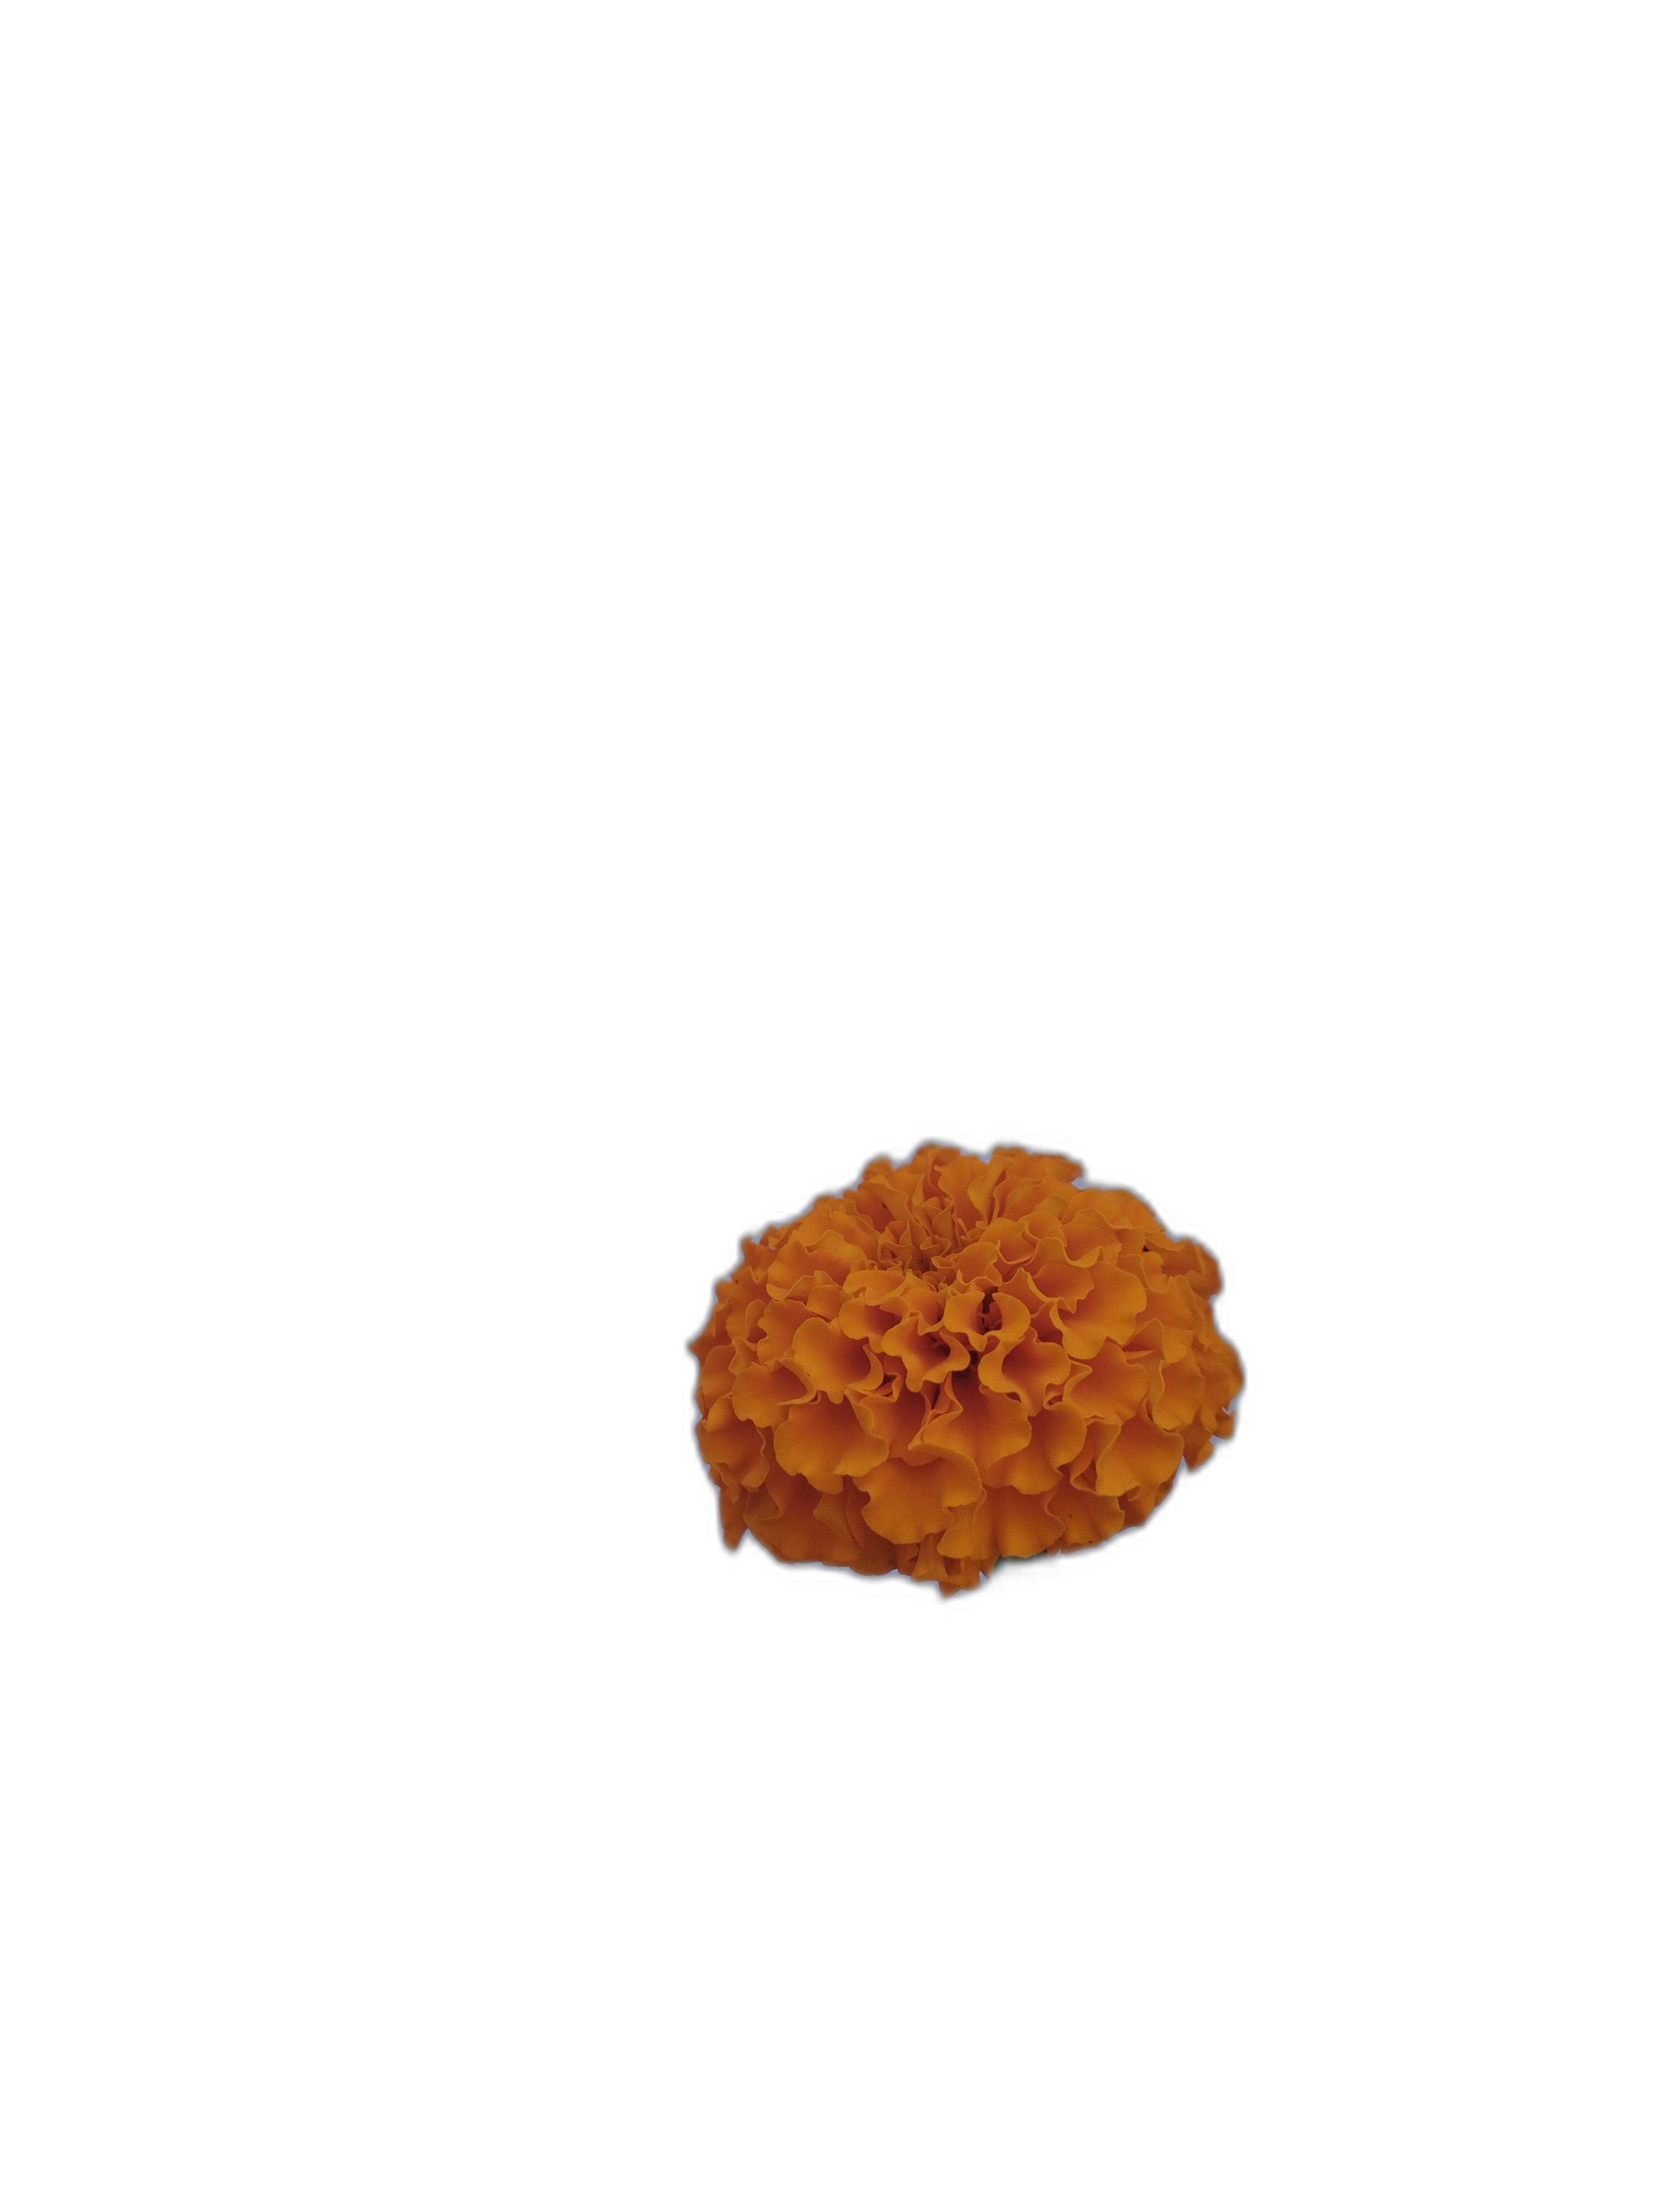
Label: Marigold